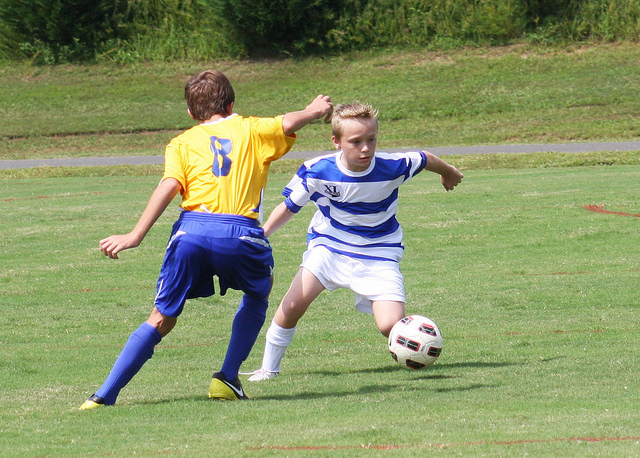
user: Given an image and a question. Answer the question in a short answer. Question: What do you wear on your lower legs in this sport? Short Answer:
assistant: sock